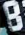
Number: 8